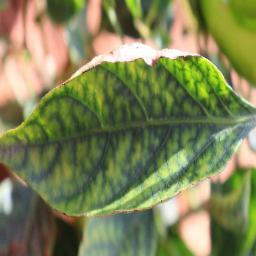
Label: nutritional